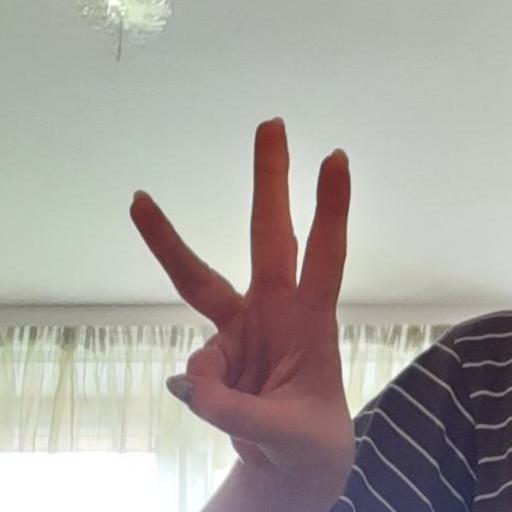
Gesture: three